Tony Benn

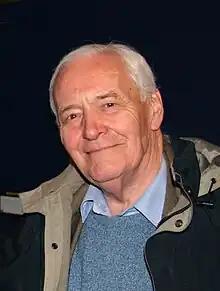
Benn in 2006

Anthony Neil Wedgwood Benn (3 April 1925 – 14 March 2014), known between 1960 and 1963 as Viscount Stansgate, was a British Labour Party politician and political activist who served as a Cabinet minister in the 1960s and 1970s. He was the Member of Parliament for Bristol South East and Chesterfield for 47 of the 51 years between 1950 and 2001. He later served as President of the Stop the War Coalition from 2001 to 2014.